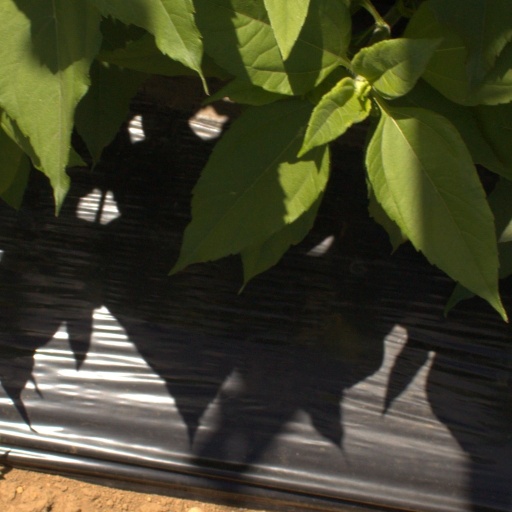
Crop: Jerusalem artichoke